East Chicago, Indiana

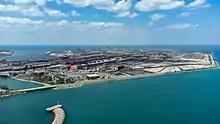
The Indiana Harbor Peninsula

The 1900 census gives a total population of just 3,411, but the arrival of Inland Steel in 1903 transformed the city into an industrial powerhouse. The city's population skyrocketed to over 24,000 by 1910, powered by immigration from all over Europe and the United States, and quickly became the most industrialized city in the United States, with over 80% of the city's land zoned for heavy industry. Inland Steel dominated the city's economy through the 1990s, and expanded its massive integrated mill at Indiana Harbor multiple times through the 1980s. From 60,000 tons of steel capacity in 1903, it expanded to 600,000 tons by 1914 and reached 1 million in 1917, and eventually peaked at 8.6 million tons in 1978. By 1907, East Chicago boasted a navigable waterway link to Lake Michigan and to the Grand Calumet River: the Indiana Harbor Ship Canal. Steel mills, petroleum refineries, construction firms, and chemical factories operated at Indiana Harbor and along its inner canal system.